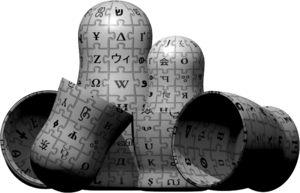
Les poupées russes ou matriochkas sont des séries de poupées de tailles décroissantes placées les unes à l'intérieur des autres. Le mot matriochka est dérivé du prénom féminin Matriona, traditionnellement associé à une femme russe de la campagne, robuste et aux formes généreuses, prénom de même étymologie que мать et матрона. On parle aussi parfois de poupée gigogne, en référence à la marionnette de la Mère Gigogne, qui représente une grande et forte femme entourée d'enfants.